Strength training

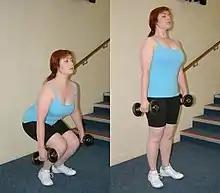
A dumbbell half-squat.

Strength training also requires the use of proper or 'good form', performing the movements with the appropriate muscle group, and not transferring the weight to different body parts in order to move greater weight (called 'cheating'). An injury or an inability to reach training objectives might arise from poor form during a training set. If the desired muscle group is not challenged sufficiently, the threshold of overload is never reached and the muscle does not gain in strength. At a particularly advanced level, however, "cheating" can be used to break through strength plateaus and encourage neurological and muscular adaptation.